Shinwa-kai

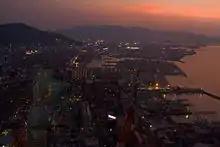
Takamatsu

The Shinwa-kai has been based in Takamatsu, Kagawa, ever since its formation, and is the only designated yakuza group based in the Shikoku region. The Shinwa-kai is one of the four designated yakuza syndicates active in Kagawa Prefecture, along with the Yamaguchi-gumi, the Sumiyoshi-kai, and the Kyodo-kai.